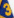
Number: 3